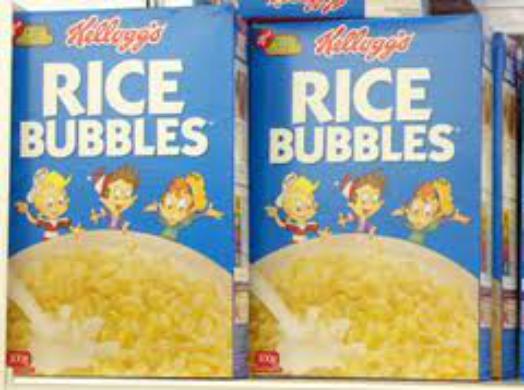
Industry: Food